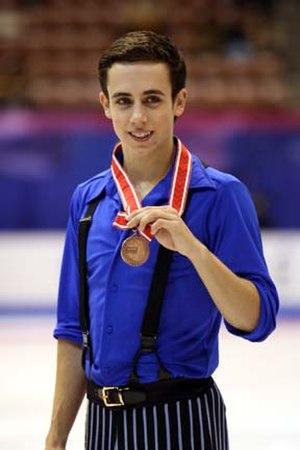
Stephen Carriere est un patineur artistique américain né le 15 juin 1989 à Melrose. Durant sa carrière, il a été champion du monde junior en 2007, troisième des championnats des États-Unis en 2008 et obtenu deux podiums en Grand Prix.